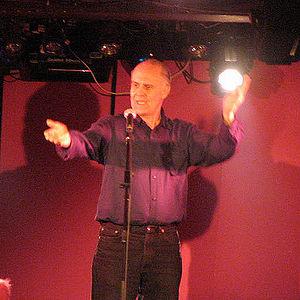
Marc Smith, invité de la scène slam mensuelle de la Zone à Liège, Belgique. http://www.lazone.be/slam
Marc Kelly Smith est un poète américain, créateur du slam.